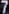
Number: 7